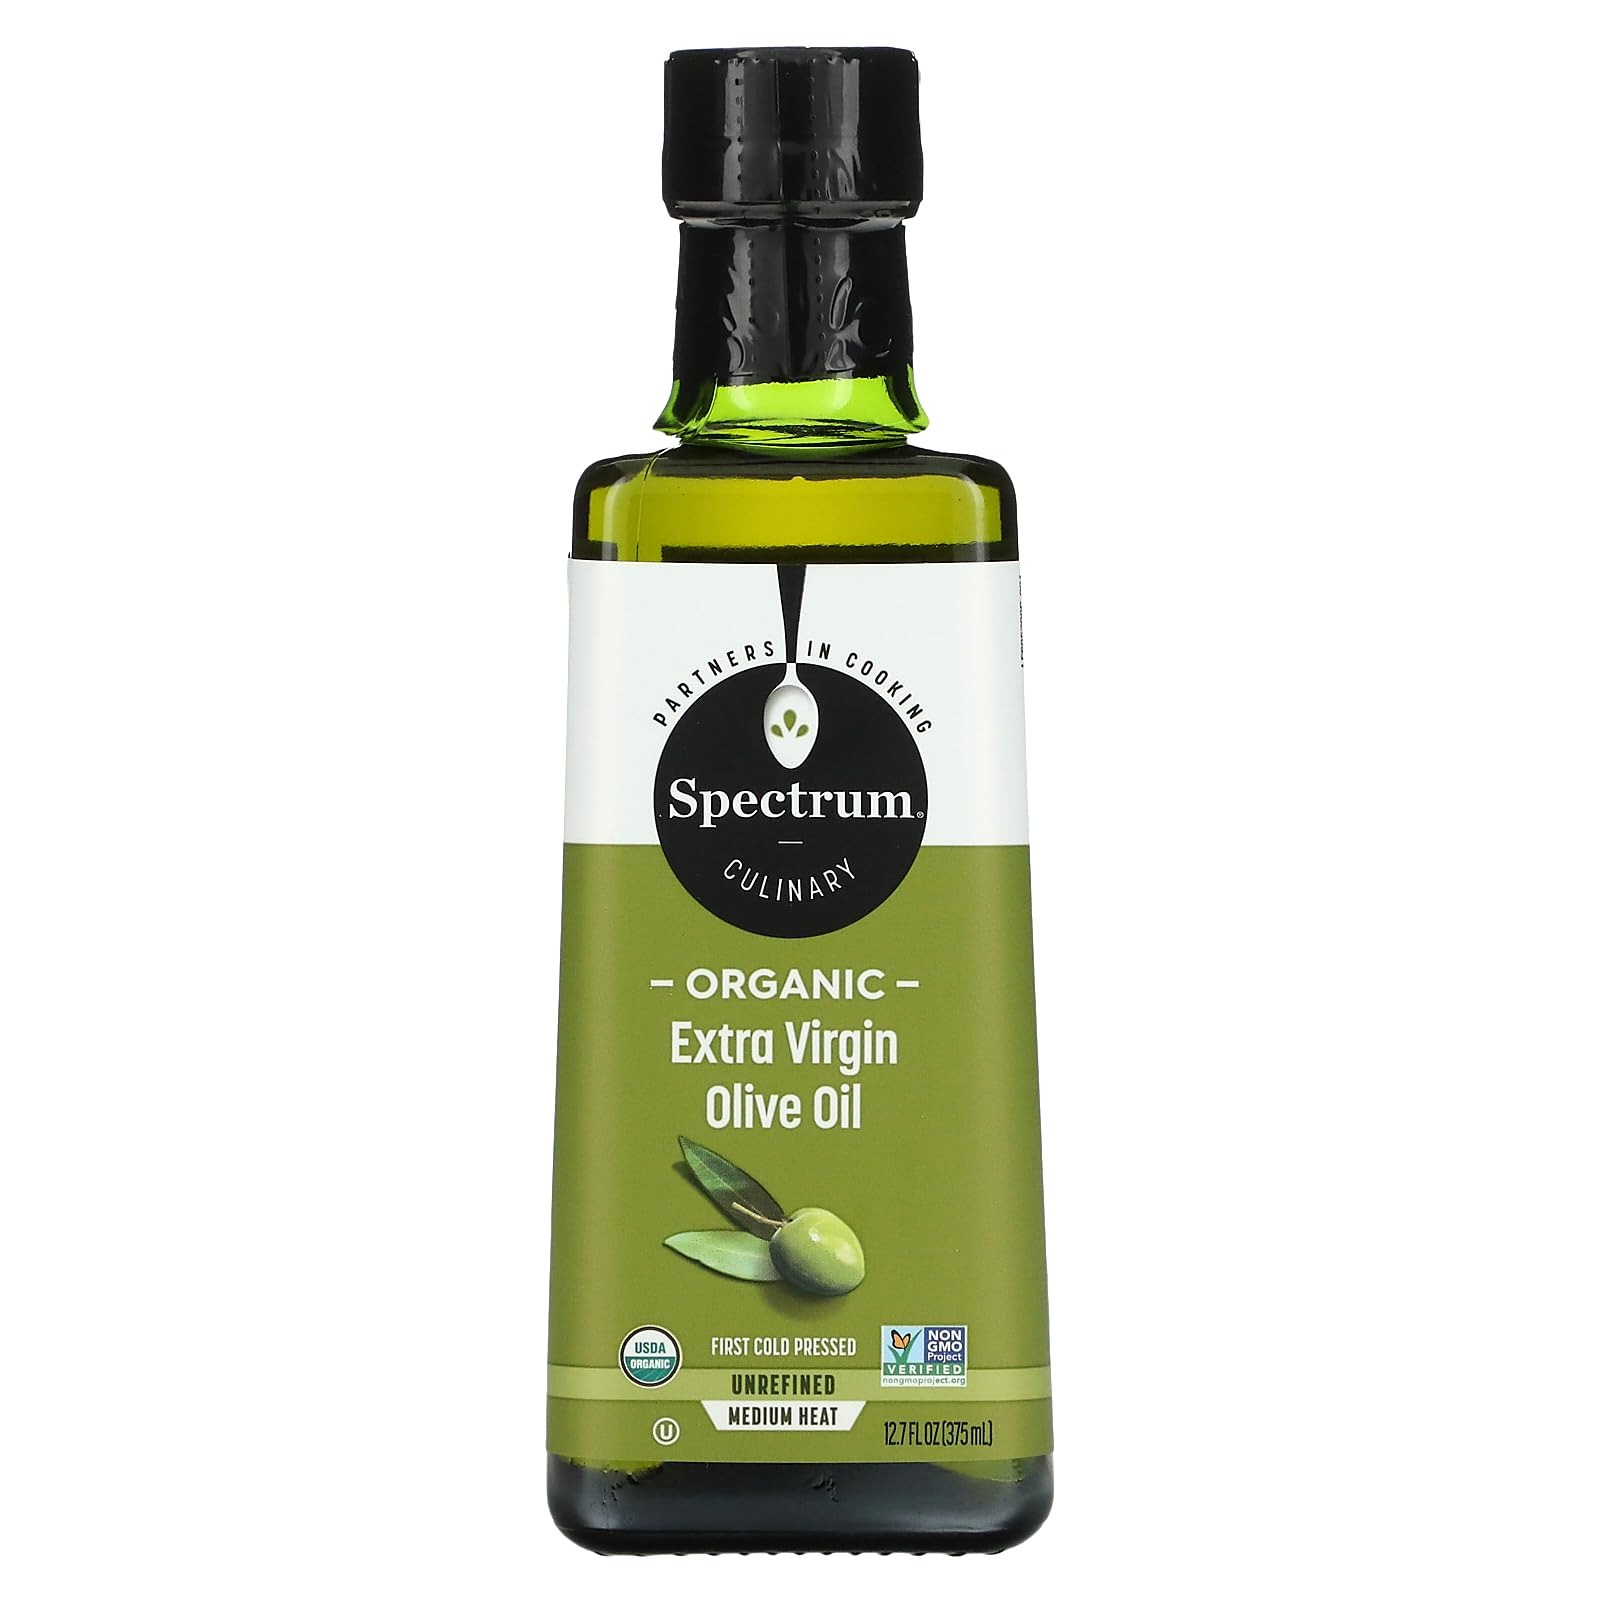
Item Name: Spectrum Organic Extra Virgin Olive Oil, 12.7 Oz
Bullet Point 1: Spectrum brand Organic Unrefined Extra Virgin Olive Oil is 100 percent organic and 100 percent first cold pressed, with a robust, fruity aroma and rich nutty flavor
Bullet Point 2: Tantalizing drizzled over a Capers salad, in sautés like chicken picante, or on its own with a fresh loaf of crusty Italian bread
Bullet Point 3: Mania
Value: 12.7
Unit: Fl Oz

Price: 7.59